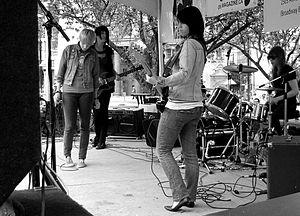
White Lung est un groupe de punk rock canadien, originaire de Vancouver, en Colombie-Britannique.